Aimar Altosaar

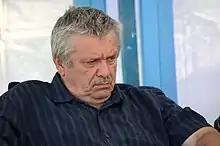
Aimar Altosaar at the Opinion Festival 2021 in Paide, Estonia

Aimar Altosaar (born 1959) is an Estonian sociologist, journalist and politician. He was a member of IX Riigikogu. He was the Secretary General of the Pro Patria Union party from 1995 until 1999 and again from 2004 until 2006.